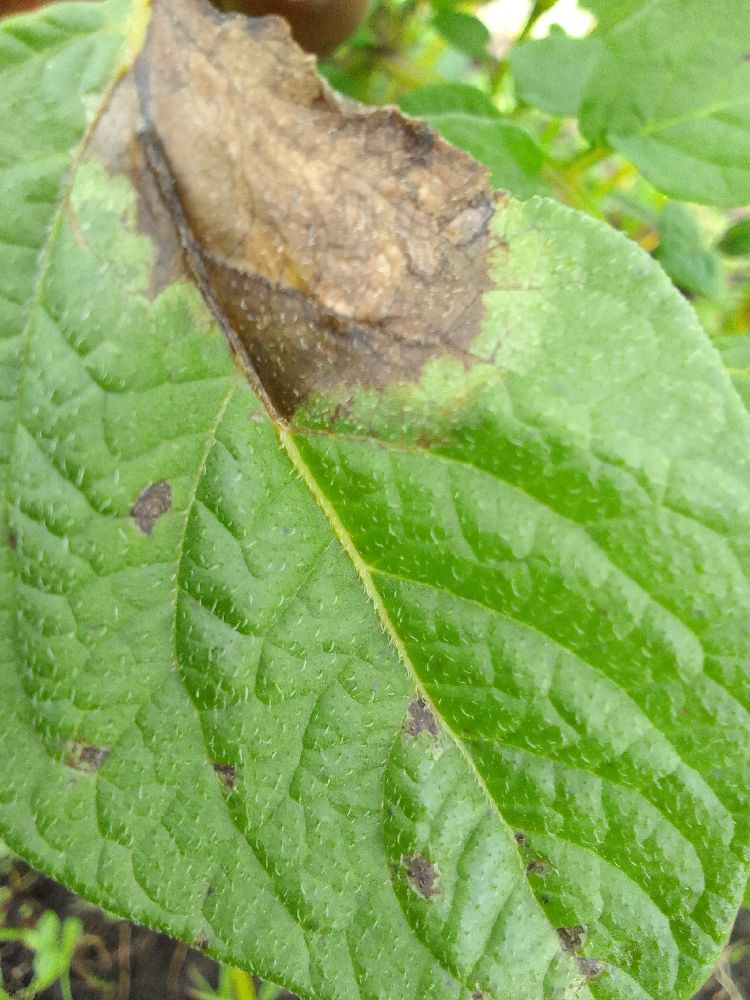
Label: Late blight